Elijah Kellogg House

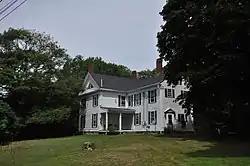

The Elijah Kellogg House is an historic house on Barton Lane in Harpswell, Maine. It is a well-preserved Greek Revival house, built in 1849 by Elijah Kellogg, a Congregationalist minister at the nearby church, and a lecturer and author of popular boy's adventure books. The house was listed on the National Register of Historic Places on April 28, 1975.